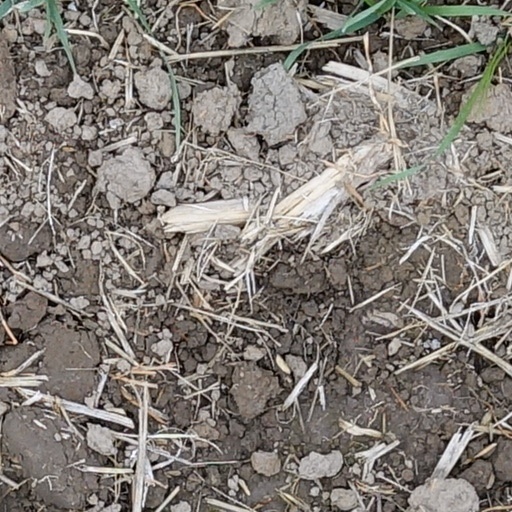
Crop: wheat